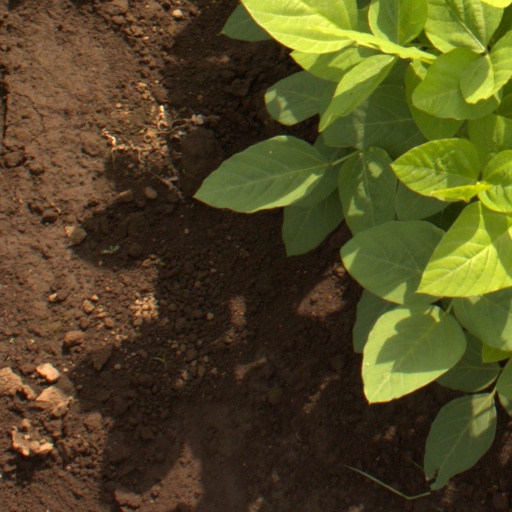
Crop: soybean